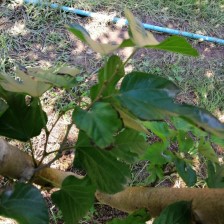
Variety: RedKing